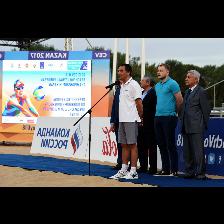
Label: Human